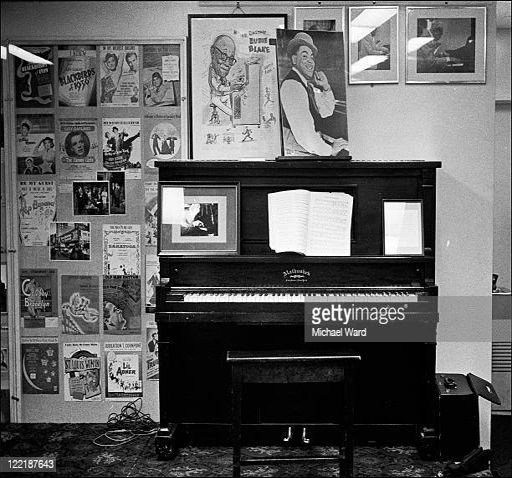
the upright piano belonging to swing artist